Nike Air Force

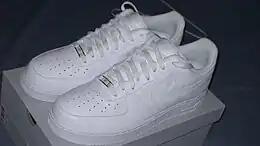
A pair of "white-on-white" retro low-top Air Force 1s

In 2007, for the 25th anniversary of Air Force 1, Nike created the Air Force XXV, which took inspiration from the original model. This version featured a mismatched set of medallions to commemorate its twenty fifth anniversary; one being from the original Air Force 1s with the other from the Air Force 25s.